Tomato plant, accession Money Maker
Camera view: vertical (180 deg); turntable rotation: 0 degrees
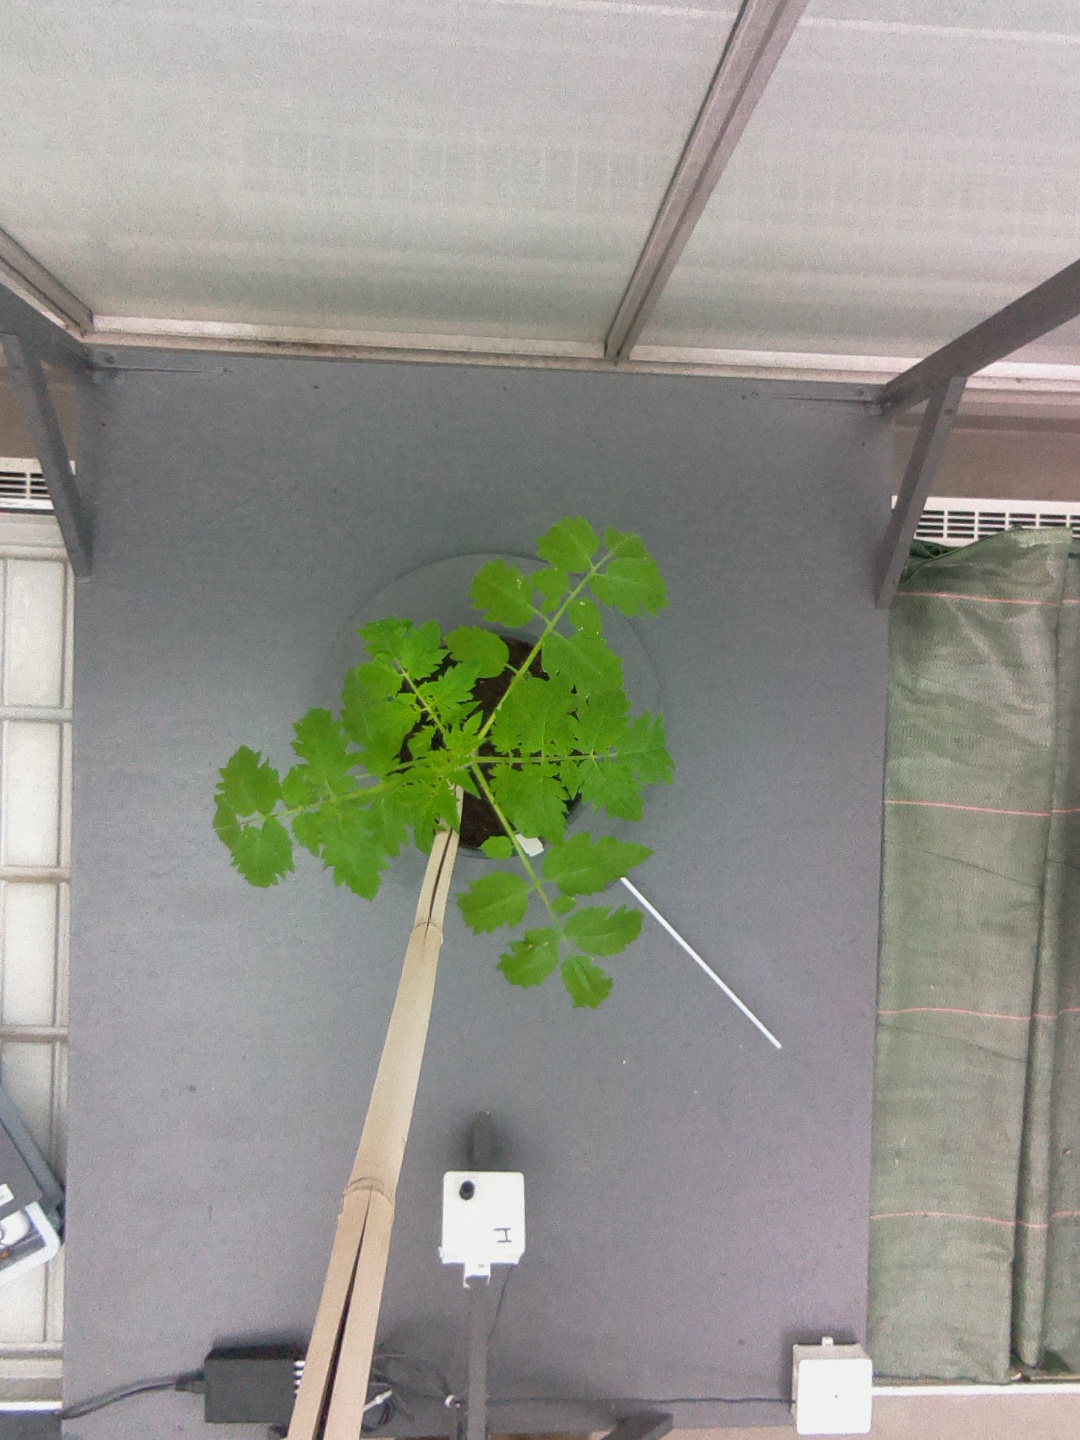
BBCH growth stage 13: 6 of true leaves visible